Privateer

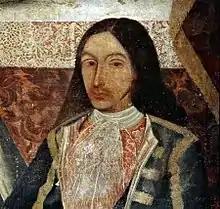
The Spanish Amaro Pargo was one of the most famous corsairs of the Golden Age of Piracy.

Bermuda was in de facto control of the Turks Islands, with their lucrative salt industry, from the late 17th century to the early 19th. The Bahamas made perpetual attempts to claim the Turks for itself. On several occasions, this involved seizing the vessels of Bermudian salt traders. A virtual state of war was said to exist between Bermudian and Bahamian vessels for much of the 18th century. When the Bermudian sloop "Seaflower" was seized by the Bahamians in 1701, the response of the Governor of Bermuda, Captain Benjamin Bennett, was to issue letters of marque to Bermudian vessels. In 1706, Spanish and French forces ousted the Bermudians but were driven out themselves three years later by the Bermudian privateer Captain Lewis Middleton. His ship, the "Rose", attacked a Spanish and a French privateer holding a captive English vessel. Defeating the two enemy vessels, the "Rose" then cleared out the thirty-man garrison left by the Spanish and French.